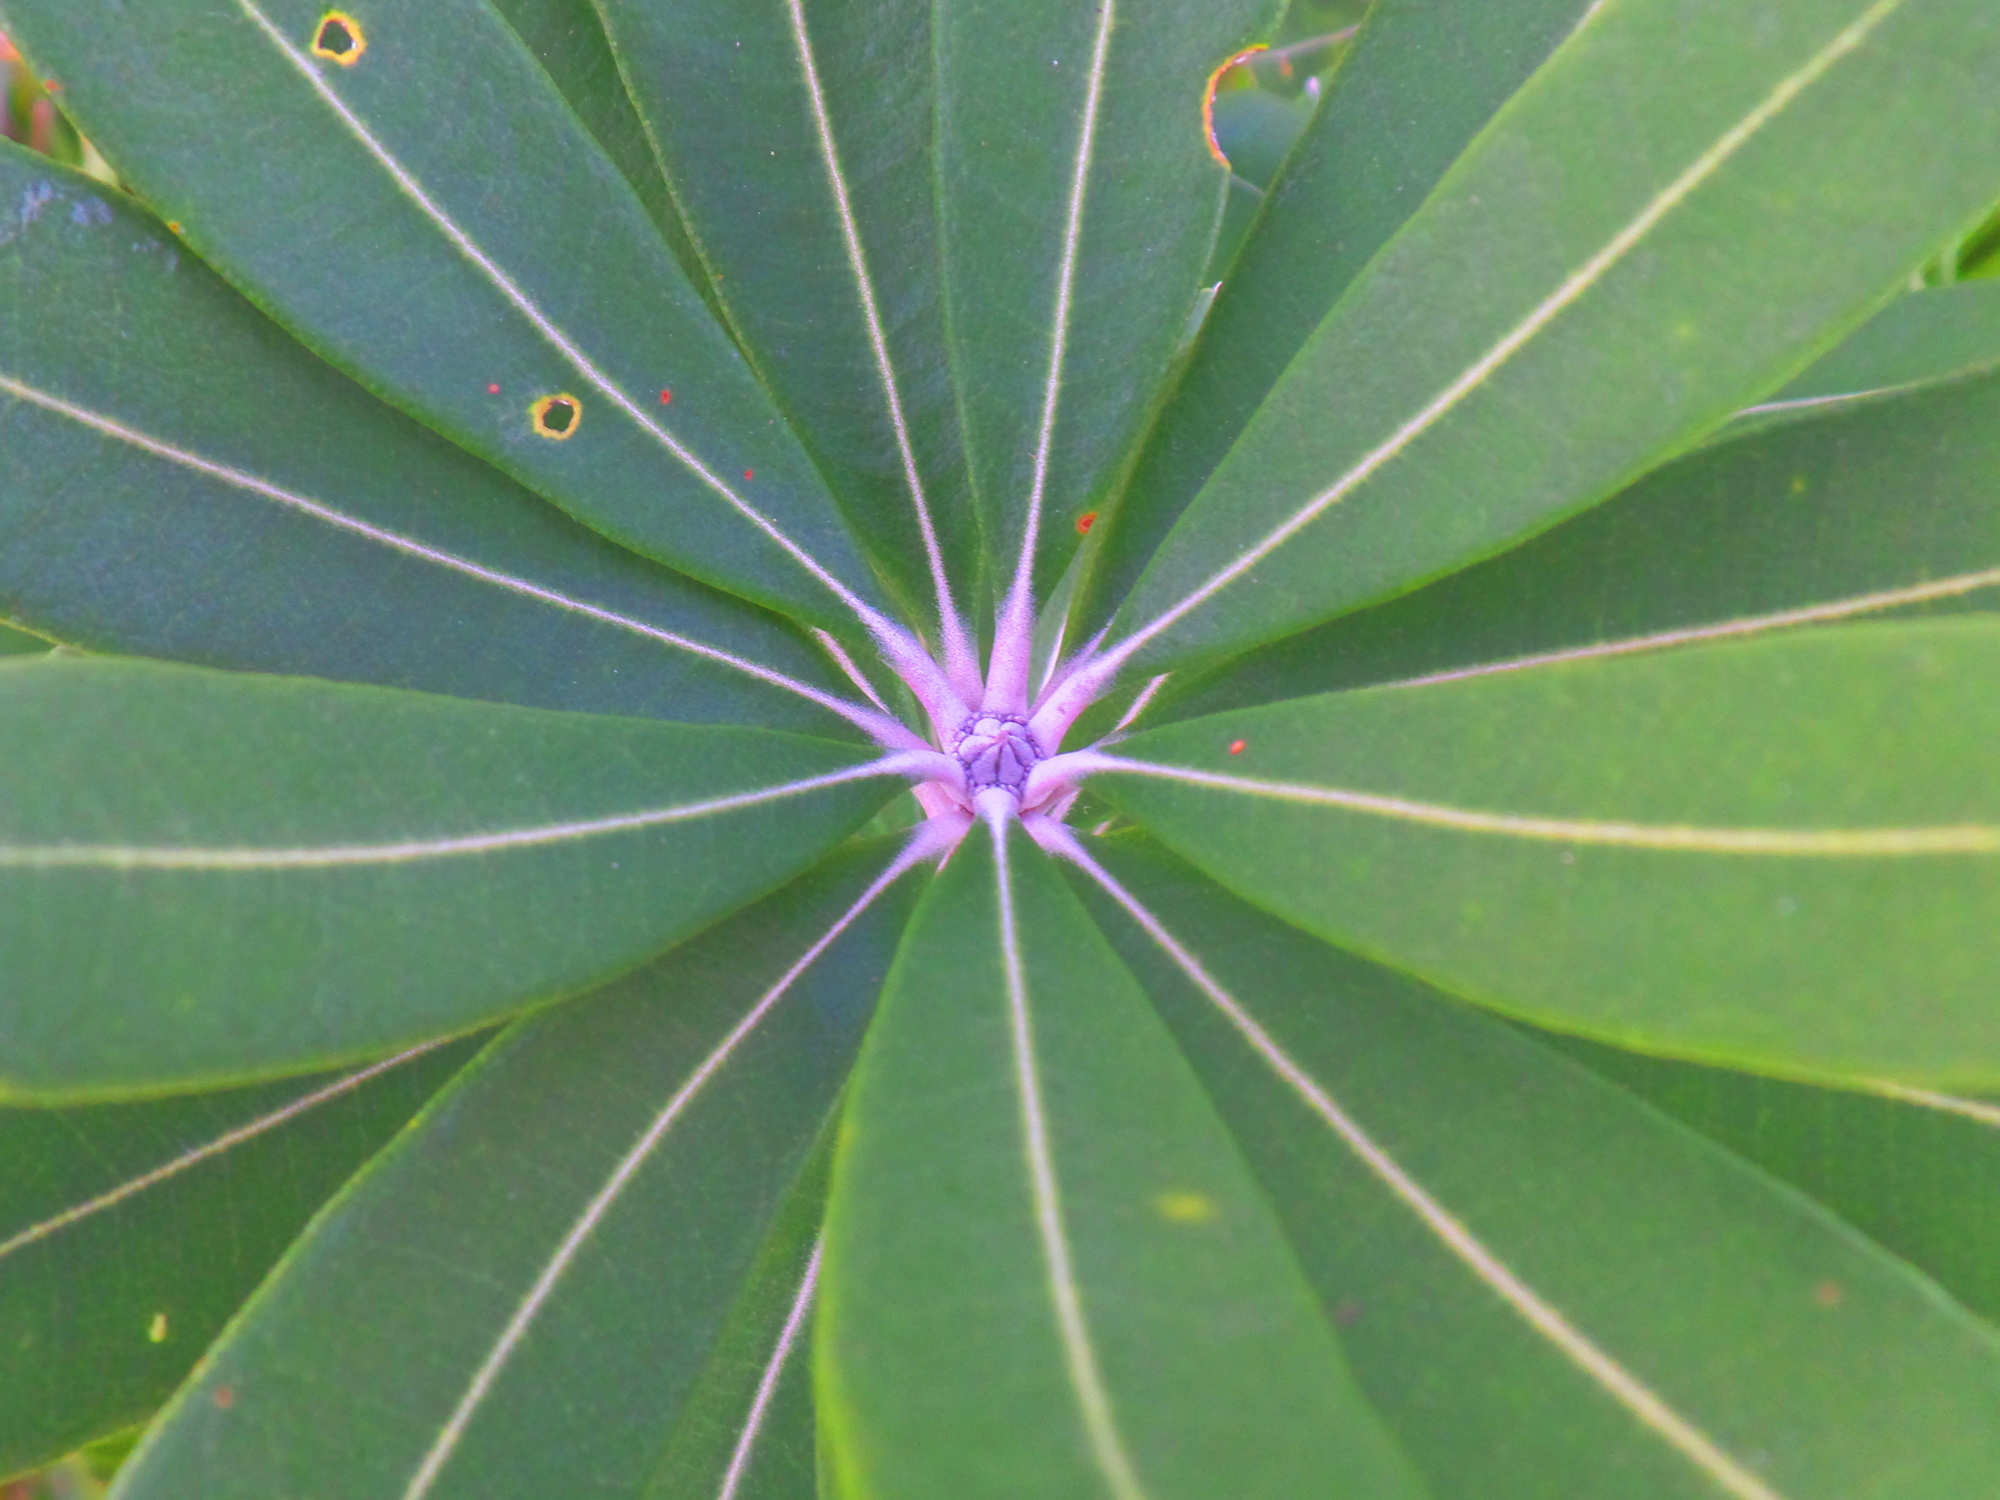
tree, branch, plant, leaf, flower, bush, green, botany, flora, plants, australia, nsw, native, australian, headland, burrilllake, macro photography, flowering plant, plant stem, land plant